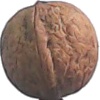
Label: Walnut 1